The Deserted Village

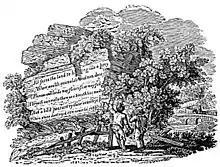
Thomas Bewick's wood engraving "Ill Fares the Land", a vignette showing a fragment of Goldsmith's poem apparently carved on a great rock

Alfred Lutz has argued that the poem generated two different types of reception. Firstly, some readers admired Goldsmith's economic and social arguments, or at least reflected upon them in their own writings. Political radicals, such as Thomas Spence and John Thelwall quoted "The Deserted Village" in their own works, as did a number of other writers. Secondly, readers and critics ignored the political content of the poem, focussing instead on Goldsmith's idyllic descriptions of Auburn. This second type of reading was the most common. Sebastian Mitchell states that some modern critics have seen the poem as appearing at a turning point in British culture, when public social and political opinions, and private emotional dispositions, diverged. With the publication of texts such as Adam Smith's "The Wealth of Nations" (1776) shortly after "The Deserted Village", political and economic discussion increasingly became the preserve not of poetry, but of a "scientific" version of political economy.